Big Blue River (Indiana)

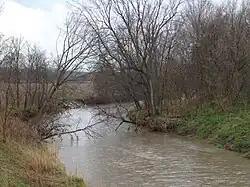
The Big Blue River in Henry County, southwest of New Castle.

The Big Blue River is an tributary of the Driftwood River in east-central Indiana in the United States. Via the Driftwood, White, Wabash and Ohio rivers, it is part of the watershed of the Mississippi River.